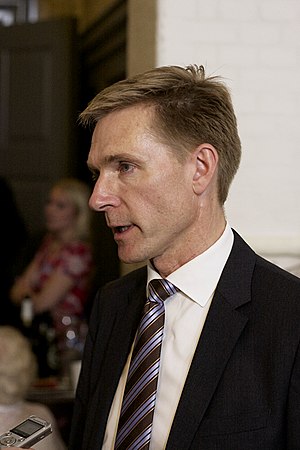
Pia Kjærsgaard / Politisk karriere / Dansk Folkeparti
Kristian Thulesen Dahl var medstifter af Dansk Folkeparti i 1995. I 2012 overtog han pladsen som partiformand.
MF Kristian Thulesen Dahl (DF).
Pia Merete Kjærsgaard er en dansk politiker. Hun er tidligere politisk leder af Fremskridtspartiet, som hun sad i Folketinget for i perioden 1984-1995. Hun er stifter af Dansk Folkeparti og var fra 1995 til 2012 formand for partiet. I perioden juli 2015-juni 2019 var hun formand for Folketinget. Kjærsgaard er en af de bedst kendte politikere i Danmark, både for hendes holdning mod multikulturalisme og indvandring, og for hendes parlamentariske støtte til VK-regeringerne under Anders Fogh Rasmussen og Lars Løkke Rasmussen i perioden fra 2001 til 2011.